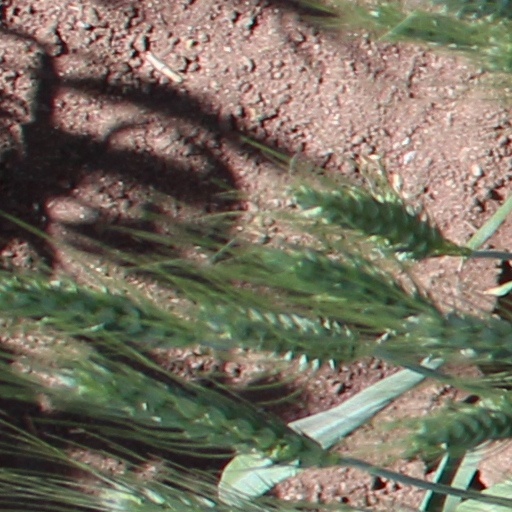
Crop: wheat